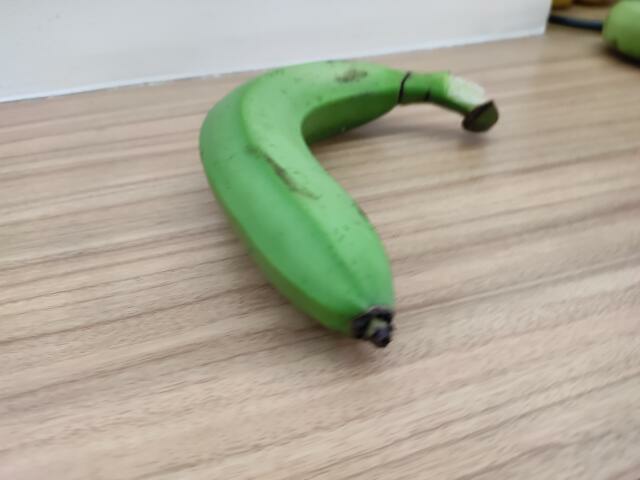
Label: Raw_Banana